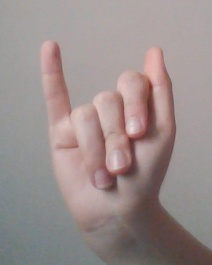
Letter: meem